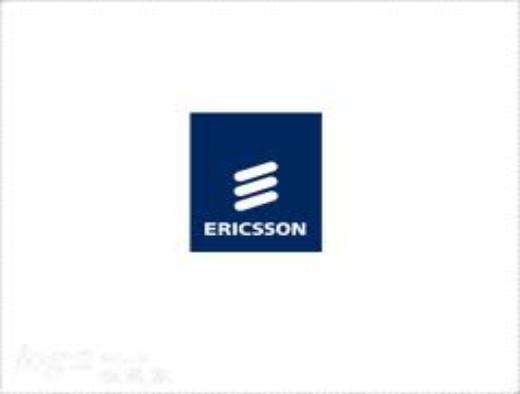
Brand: Ericsson
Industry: Electronic